Page Two (EP)

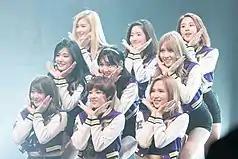
Twice performing "Cheer Up" at the fan showcase on April 25, 2016.

At 2pm KST on April 25, 2016, Twice held a media showcase at Yes 24 Live Hall in Gwangjin-gu, Seoul. They held a showcase for fans at the same location at 8pm, and it was also broadcast live via Naver's V Live. They performed "Woohoo", "Touchdown", "Precious Love" and "Cheer Up" for the first time at the showcase. The group then promoted the album with a series of televised live performances on various music shows. Their first music show appearance was on "M! Countdown" on April 28, where they performed "Cheer Up" and "Touchdown". The choreography for "Cheer Up" was slightly changed after Sana's "shy shy shy" line (pronounced "sha sha sha") became a viral meme. Twice won their first music show award on "M! Countdown" the following week on May 5, and also won on "Music Bank" and "Inkigayo" that same week. They concluded promotion for the album on May 29 with a performance on "Inkigayo", winning a total of eleven music show awards. The trophy on the May 27 edition of "Music Bank" was initially awarded to AOA before the show's producers admitted they had miscalculated the album points. On June 9, Twice returned to music shows for one week, performing "I'm Gonna Be a Star" without Jeongyeon, who had injured her leg while filming for "Law of the Jungle".